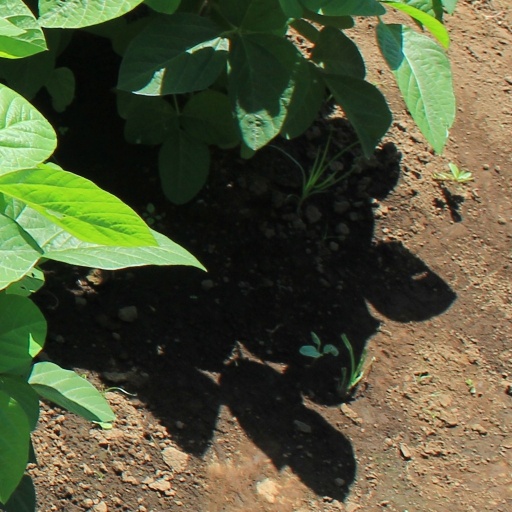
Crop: soybean